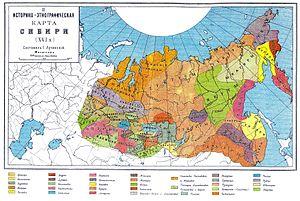
La Sibérie est la partie de la Russie située en Asie : une immense région d'une surface de 13,1 millions de kilomètres carrés très peu peuplée. Située dans le centre et l'est de la Fédération de Russie, elle s’étend de l'Oural à l'ouest-nord-ouest jusqu'à l'océan Pacifique à l'est-nord-est et de l'océan Arctique au nord jusqu'aux monts Altaï situés au sud-sud-ouest entre le Kazakhstan et la Mongolie et jusqu'aux frontières mongoles et chinoises respectivement au sud-sud-est et à l'est-sud-est. Constituant la partie nord de l'Asie, la Sibérie représente 77 % de la surface de la Russie, mais seulement 27 % de sa population, et se caractérise par un climat froid et continental avec un paysage au relief modéré sillonné par d'énormes fleuves. Longtemps habitée par des populations pastorales de langues ouralo-altaïques, elle a été progressivement colonisée par l'Empire russe à partir du XVIIᵉ siècle. Le régime soviétique a poursuivi l'exploitation forestière et a débuté l'extraction minière, gazière et pétrolière au XXᵉ siècle.